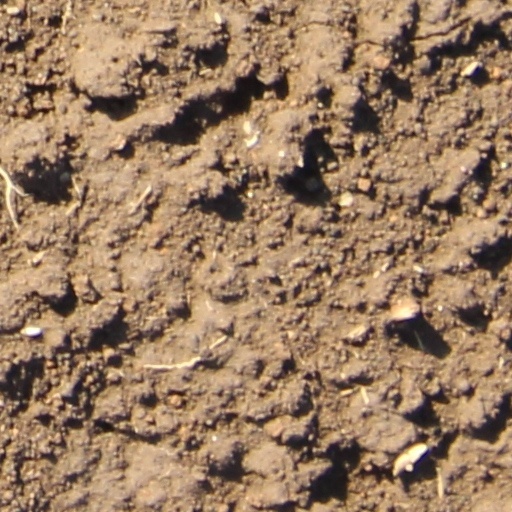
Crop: wheat